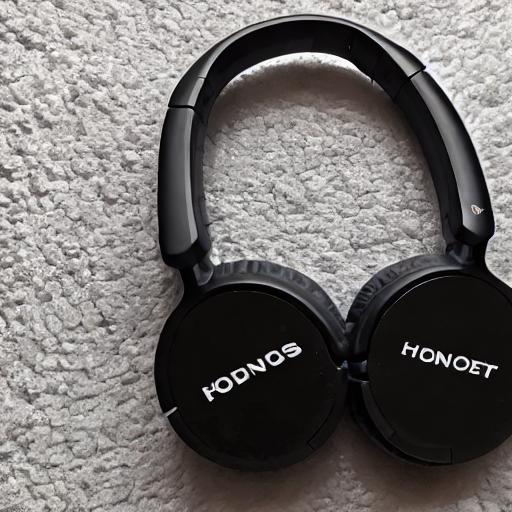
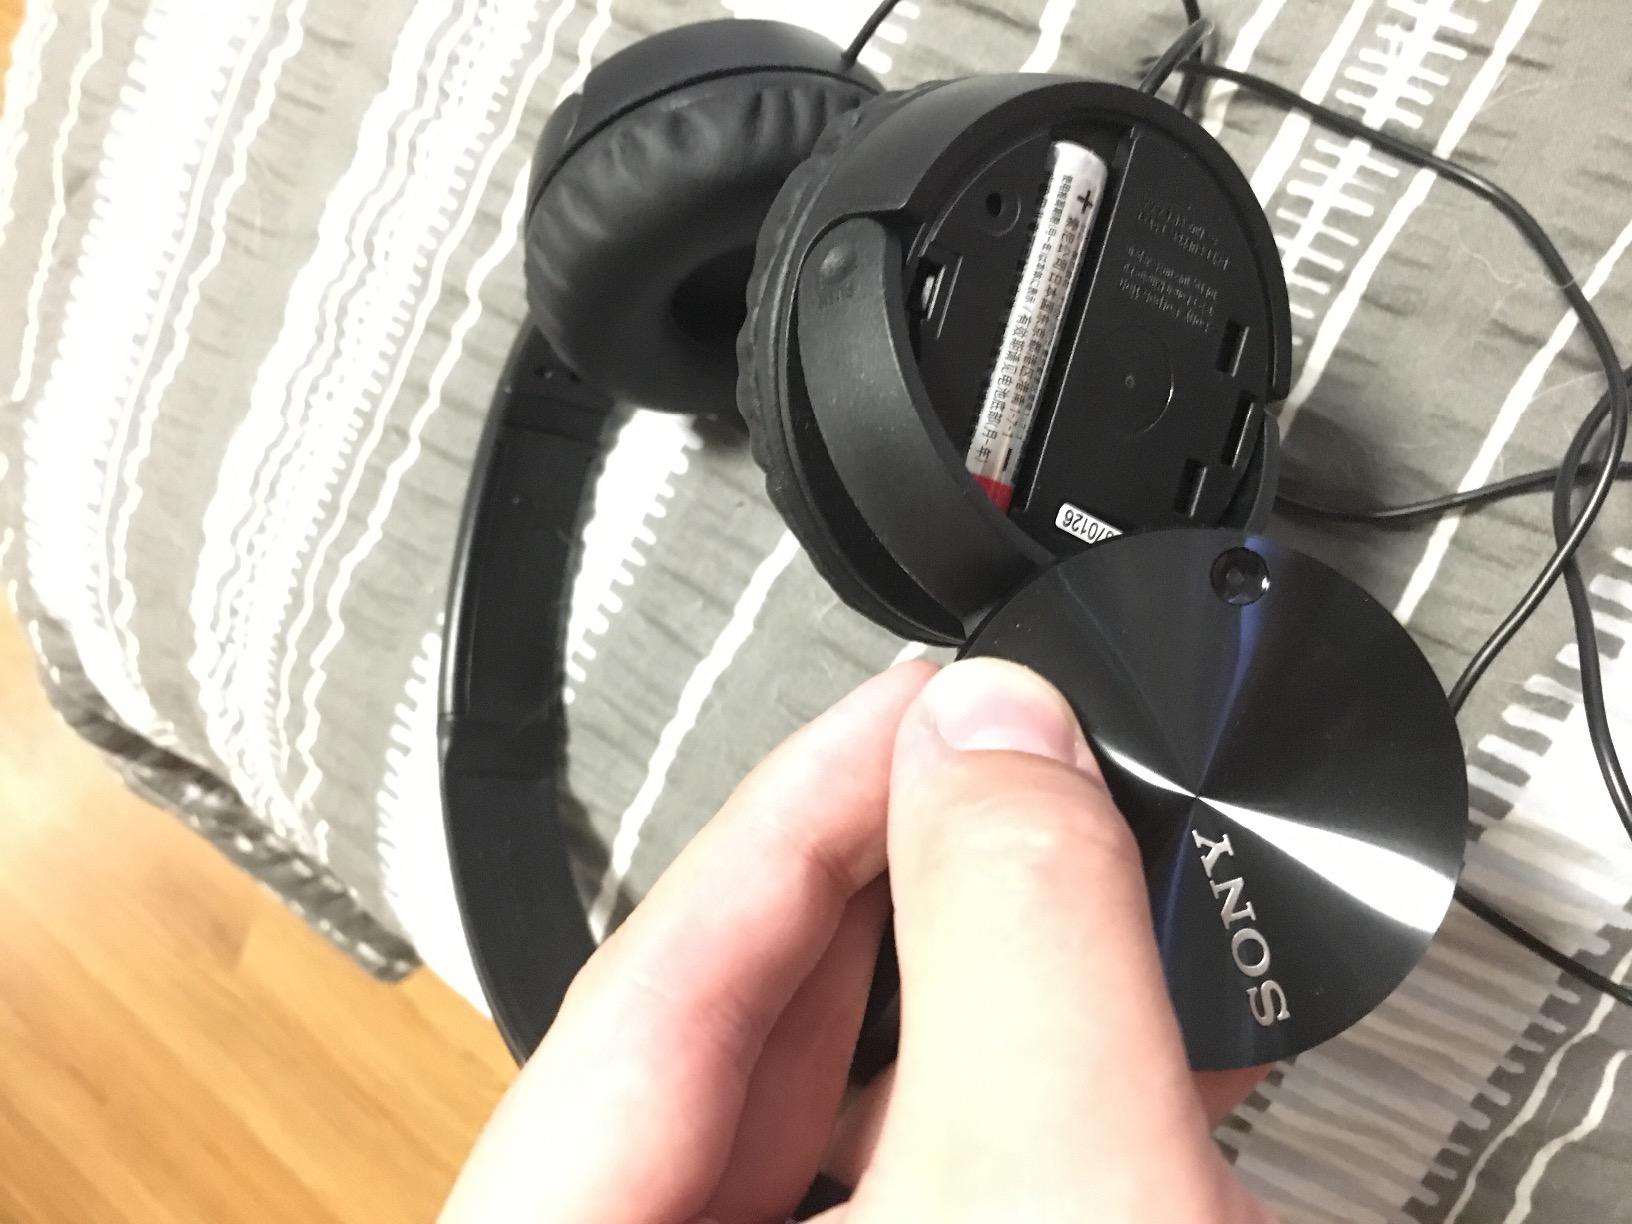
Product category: headphones
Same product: no